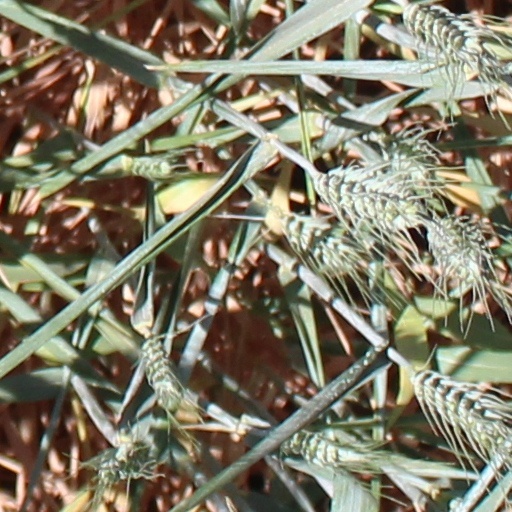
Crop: wheat